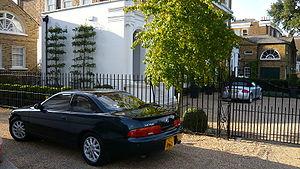
La Lexus SC est un coupé quatre places de luxe vendu par Lexus depuis 1991. La SC a son moteur installé à l'avant et une transmission arrière. La première génération de la Lexus SC a été introduite en 1991 avec un moteur V8 sous la dénomination SC 400 puis plus tard avec un 6 cylindres en lignes sous le nom de SC 300. Tous les deux ont été produits jusqu'à son remplacement en 2000 par la SC 430 qui sortit un an après. La SC 430 a comme nouveauté le fait d'avoir un toit découvrable, elle devient donc un coupé cabriolet. Mais elle maintient son V8 qui a été remanié et amélioré. La première génération a été dessinée principalement en Californie et la seconde dans les studios de création en Europe.